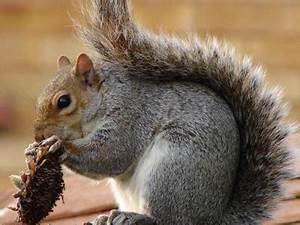
Label: squirrel